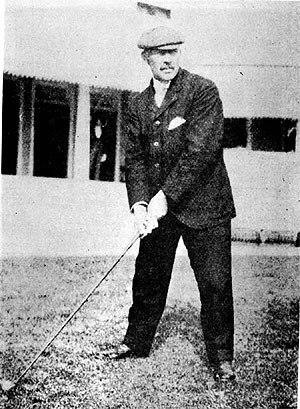
Le Glen Echo Country Club est un club de golf privé situé à Normandy, non loin de Saint-Louis dans le Missouri. Il a été fondé par George McGrew et son beau-fils Albert Bond Lambert en 1901. Il s'agit du premier parcours de 18 trous à avoir été établi sur la rive ouest du Mississippi.
George Seymour Lyon, né le 27 juillet 1858 et décédé le 11 mai 1938, était un golfeur amateur canadien. Il a notamment remporté la médaille d'or aux Jeux olympiques d'été de 1904 à Saint-Louis dans l'une des deux olympiades du XXᵉ siècle où le golf fut programmé. Il a exercé également divers sports tels que le cricket, le curling ou le saut à la perche. Il a été introduit dans le temple de la renommée du sport canadien en 1955.
Les Jeux olympiques de 1904, également nommés Jeux de la IIIᵉ Olympiade, sont organisés en 1904, à Saint-Louis aux États-Unis. Ce sont les troisièmes Jeux olympiques de l'ère moderne organisés par le Comité international olympique. Ils se déroulent du 1ᵉʳ juillet au 23 novembre 1904, cent quarante-cinq jours de compétition, soit quatre mois et vingt-deux jours, pendant lesquels 651 sportifs s'affrontent dans quinze disciplines pour un total de 280 médailles.